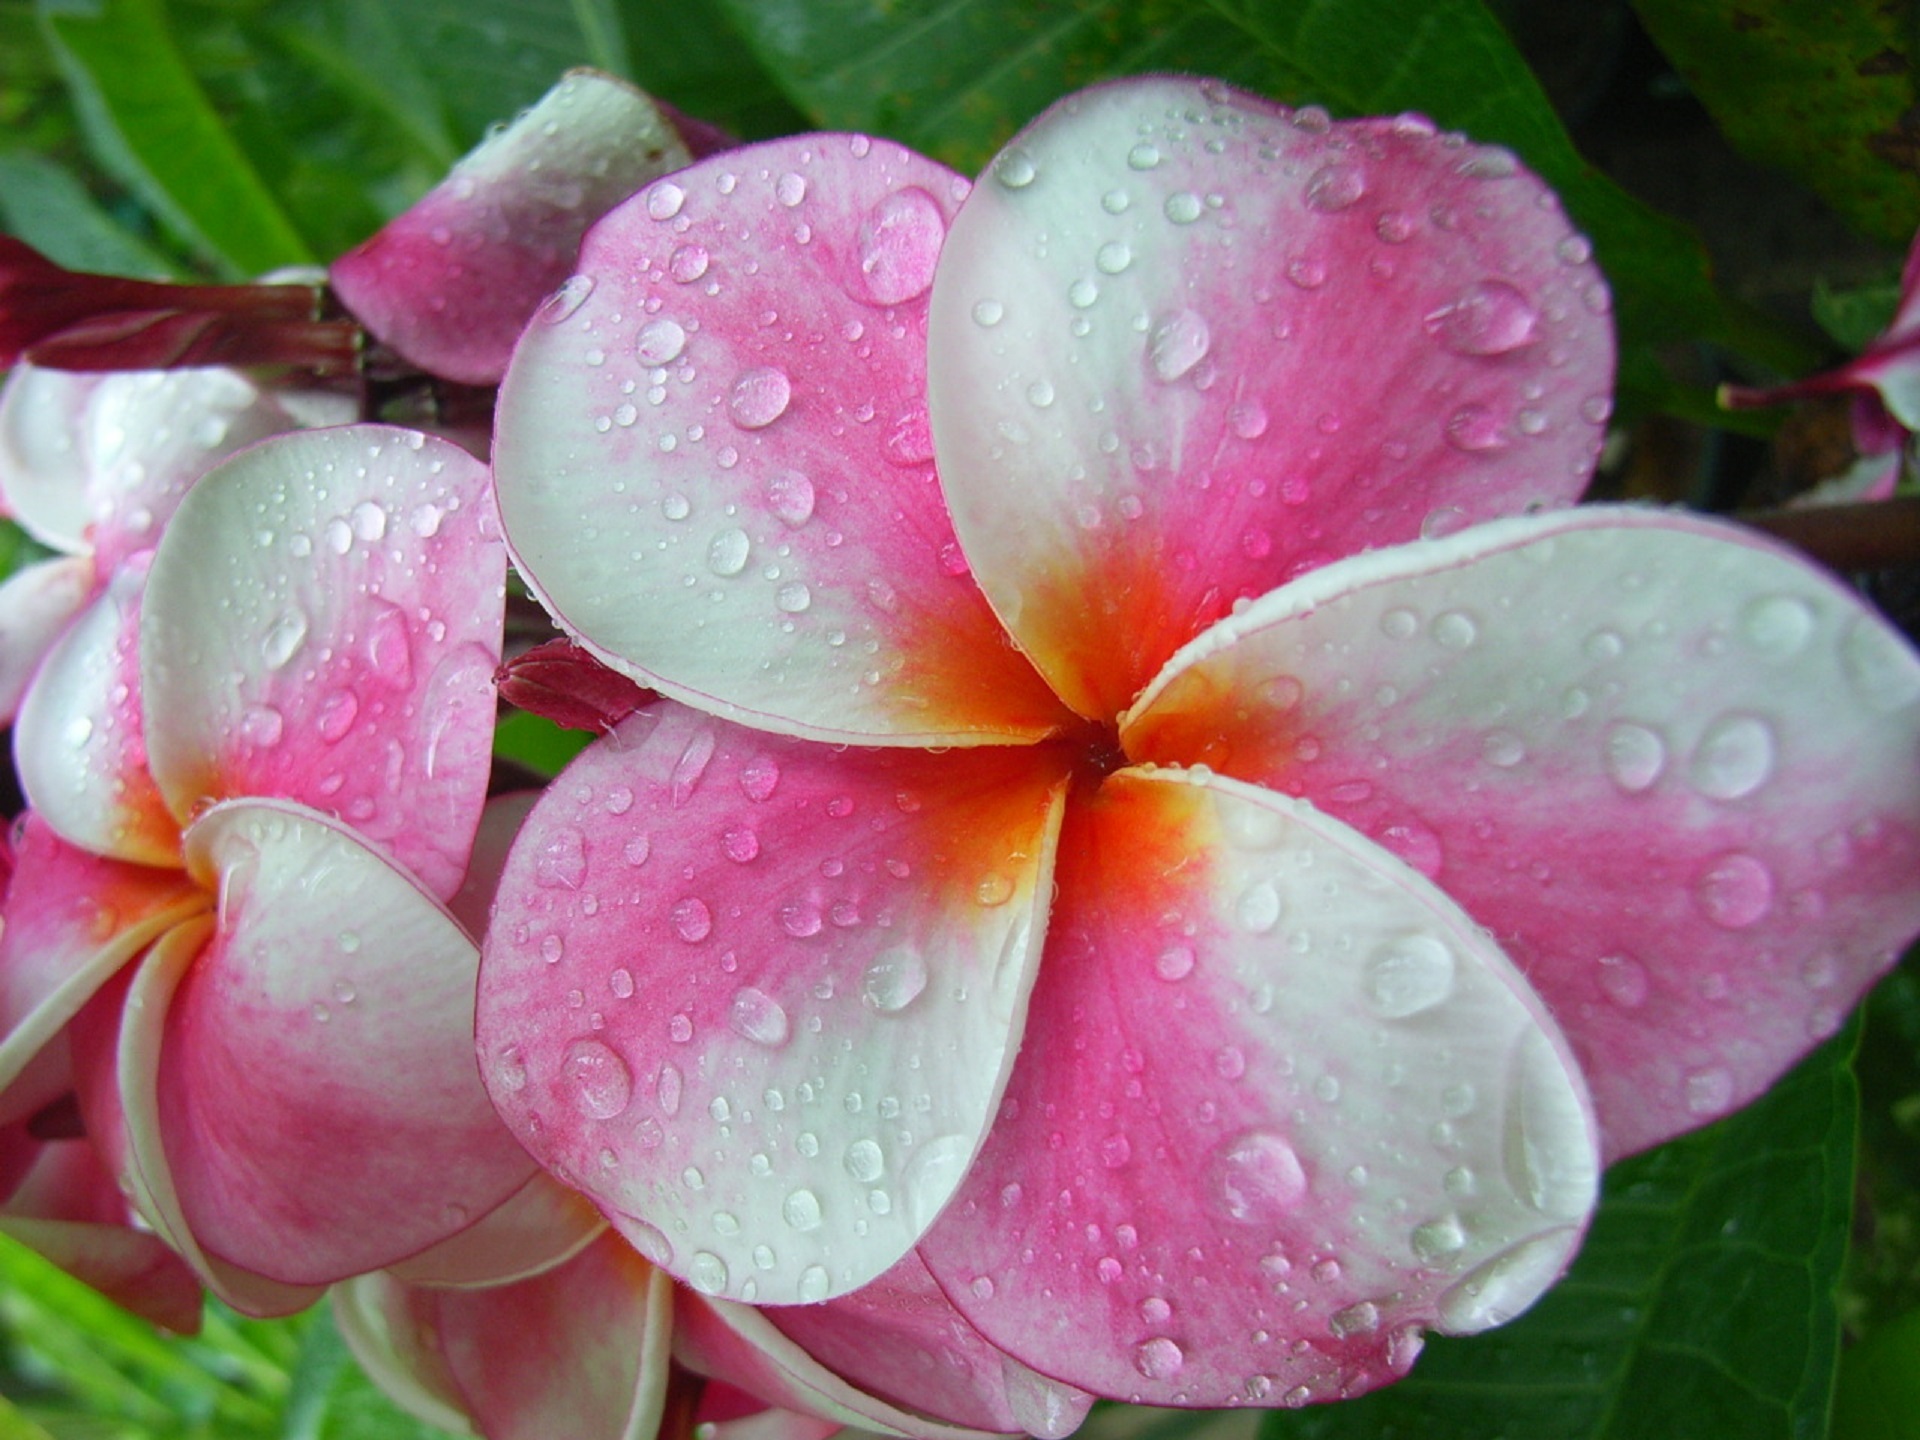
nature, outdoor, blossom, plant, leaf, flower, petal, summer, vacation, travel, floral, relax, paradise, tropical, natural, holiday, fresh, care, botany, pink, lifestyle, flora, relaxation, luxury, women, resort, spa, shrub, beauty, massage, wellness, macro photography, flowering plant, land plant